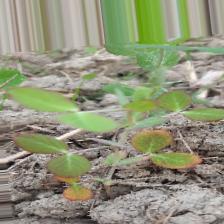
Label: Lentil Rust